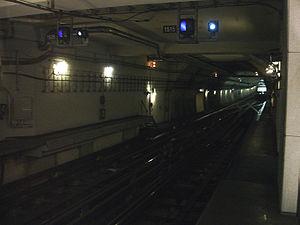
Retournement d'une rame MP 89 CA après la station Olympiades de la ligne 14 du métro de Paris, France
La signalisation ferroviaire du métro de Paris est un système adapté à l'intensité du trafic et à la densité de circulation. Il doit être parfaitement fiable afin d'assurer la sécurité des convois et fonctionner avec la plus grande régularité possible. Dès les origines, le principe de protection des trains par deux signaux fermés successifs est adopté, pour éviter au maximum les rattrapages. Plusieurs systèmes se sont succédé en un peu plus d'un siècle d'existence, du block automatique système Hall des années 1900 au système d'automatisation de l'exploitation des trains du XXIᵉ siècle.